MuseWeb

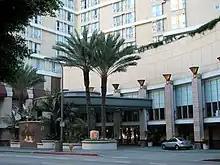
The Omni Hotel Los Angeles, USA, location of the first "Museums and the Web" conference in 1997.

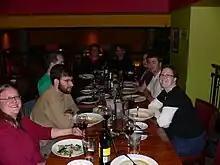
A gathering of a number of Wikipedians in Denver, USA, for the "Museums and the Web" 2010 conference (MW2010).

MuseWeb (formerly Museums and the Web) is an annual international conference in the field of museums and their websites. It was founded and organized by Archives & Museum Informatics and has taken place each spring since 1997 in North America, along with events in other countries.